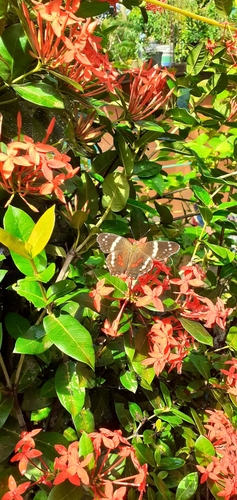
Scientific name: Anartia fatima
Common name: Banded peacock
Family: Nymphalidae
Order: Lepidoptera
Pollinator type: Primary pollinator
Habitat: Open areas and gardens
Geographic range: South America
Conservation status: Least Concern